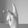
ASL letter: K